James McHenry Jones

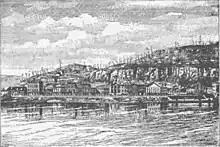
19th-century illustration of Pomeroy, Ohio, from the Ohio River

Jones was born on August 28, 1859, in Gallipolis, Ohio, the son of Joseph Jones and Temperance Reed Jones. He was the sixth of ten children, nine of whom were boys. Jones's parents, inspired by Baptist preacher Thomas Jefferson Ferguson, aspired to be middle class and emphasized the importance of education to their children. Jones was raised in Burlington and New Richmond, before his family settled in Pomeroy, Ohio, along the Ohio River. He also spent time on his grandmother's farm in Lawrence County, Ohio. As a child, Jones learned the trade of a cooper and worked in this profession before and after school.